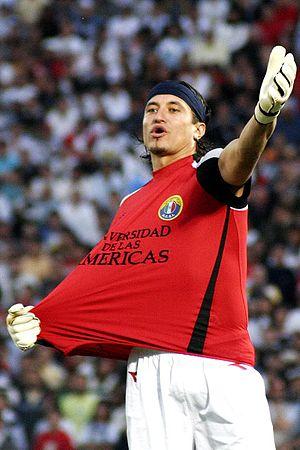
Nicolás Peric, né le 19 octobre 1978 à Talca, est un footballeur international chilien d'origine croate évoluant au poste de gardien de but. Il joue actuellement pour les Rangers de Talca. Son surnom est « Loco ».